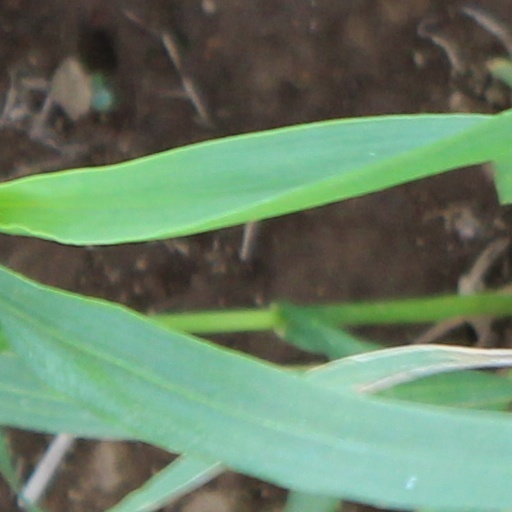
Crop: wheat